Celebrancy

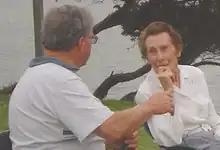
Jane Day discusses challenges with fellow celebrant trainer, Dr Chris Watson.

The experienced celebrant-educator and voice and speech coach Jane Day spent a great deal of her life emphasising to her students that all the other knowledge and skills of celebrancy means next to nothing unless the celebrant acquires the learned skill of delivery of the "spoken word, body language, and the written word". She was a strong advocate of developing appropriate theatrical skills stating that all civil celebrants are "performers". They need to have a voice delivery which creates "respect and trust, inspires, encourages, sympathises and feeds the human hunger for emotional as well as intellectual satisfaction".